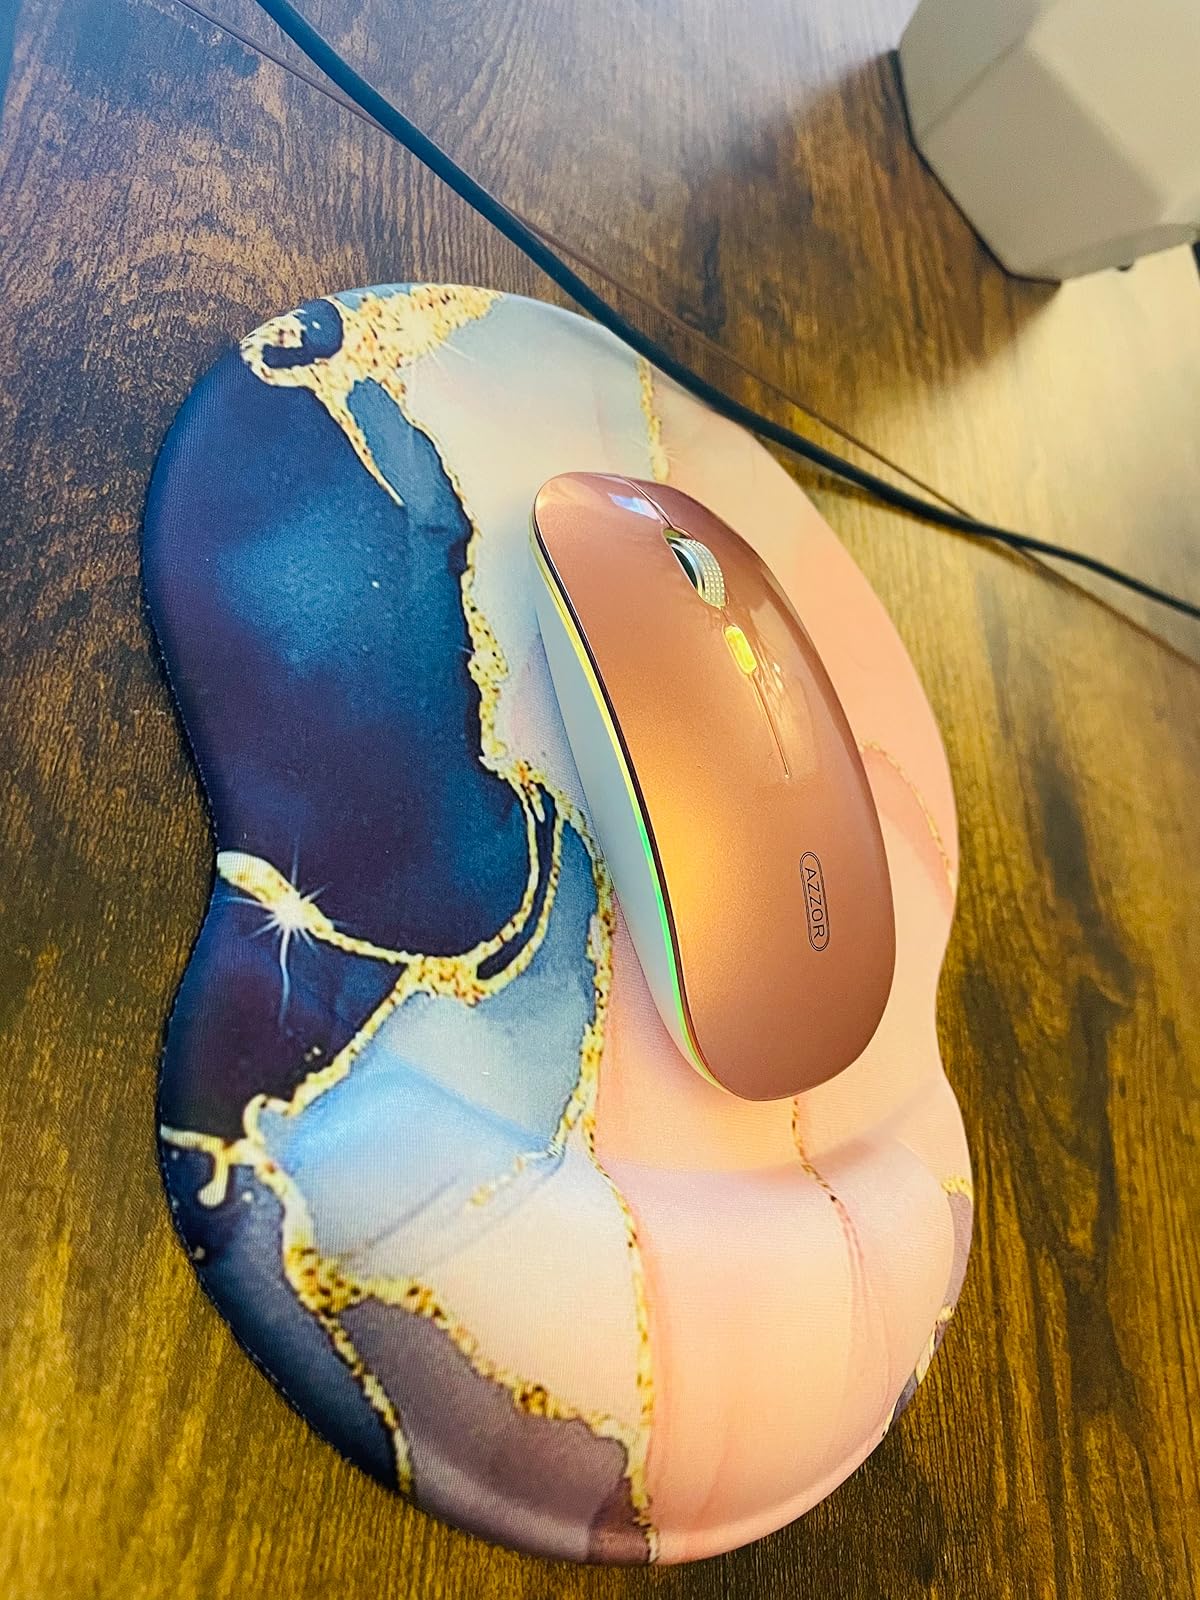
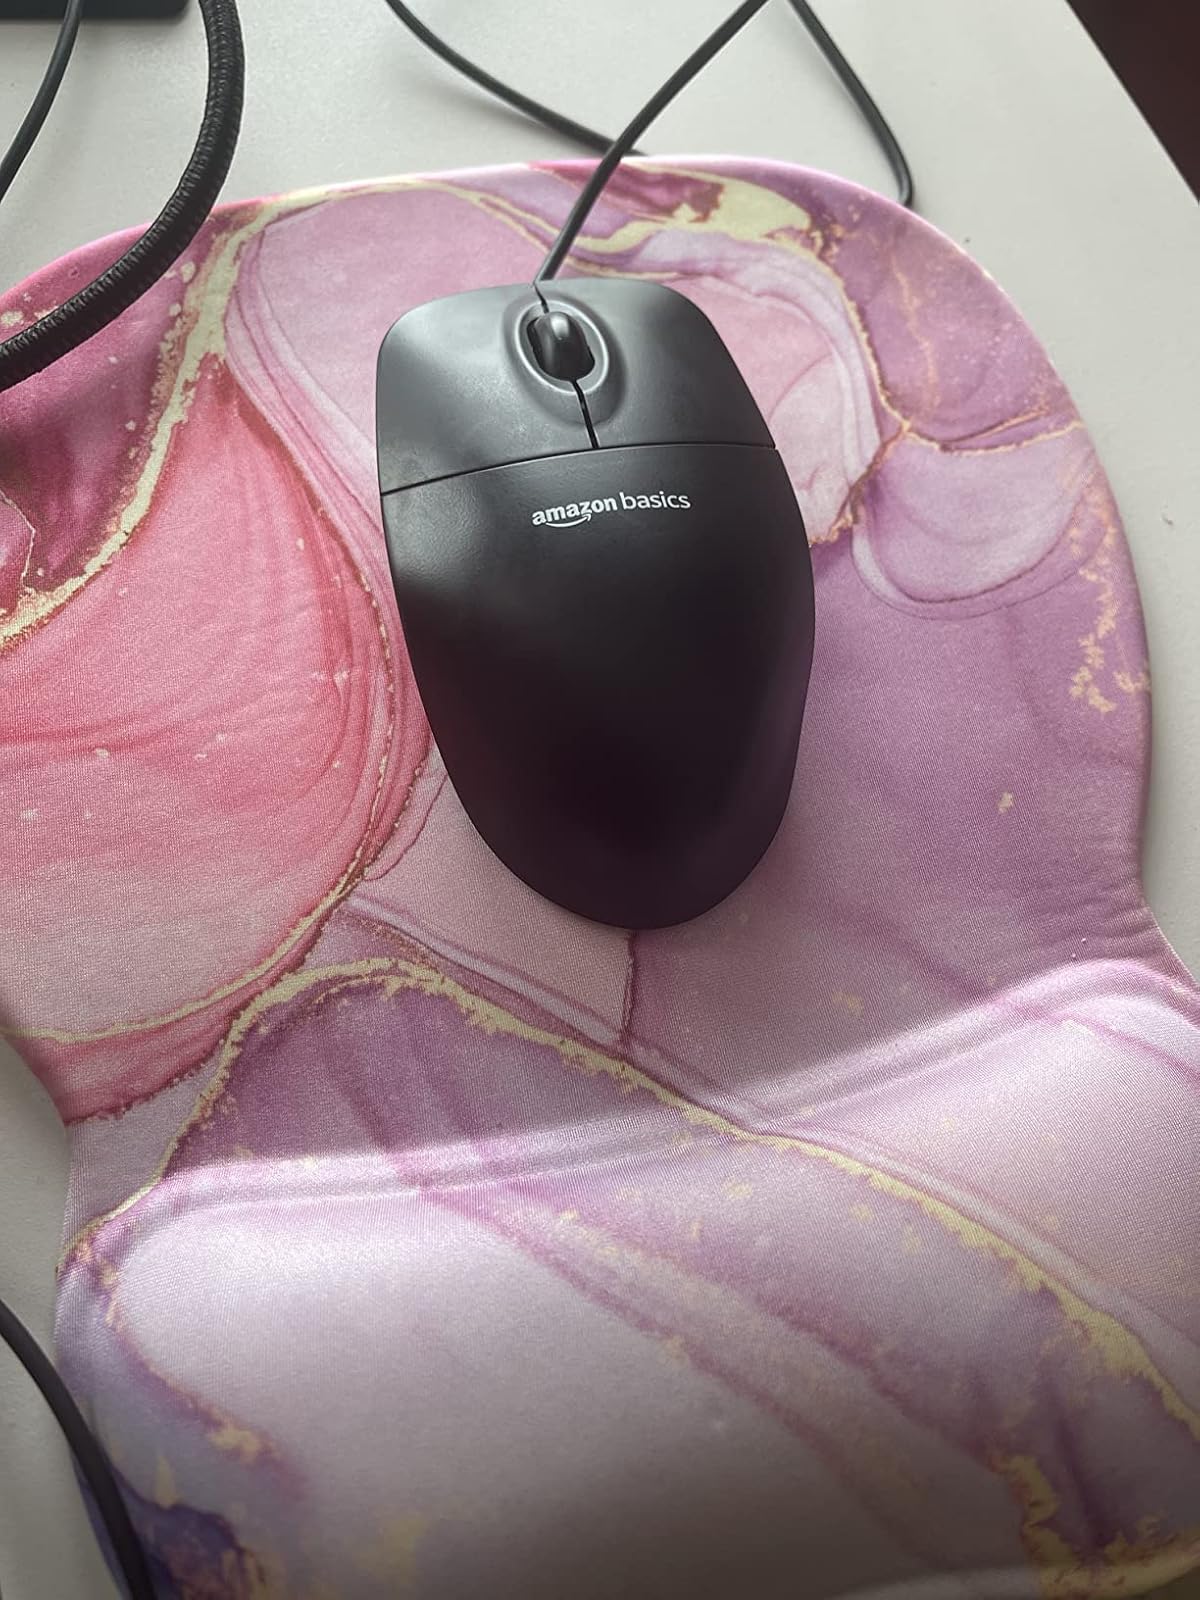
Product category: mouse
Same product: no